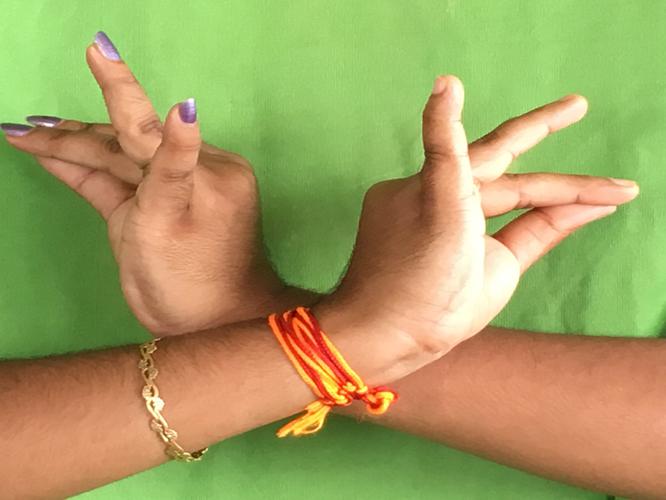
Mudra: Katakavardhana
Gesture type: double_hand